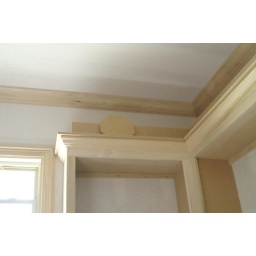
plate shelf in nanna kitchen